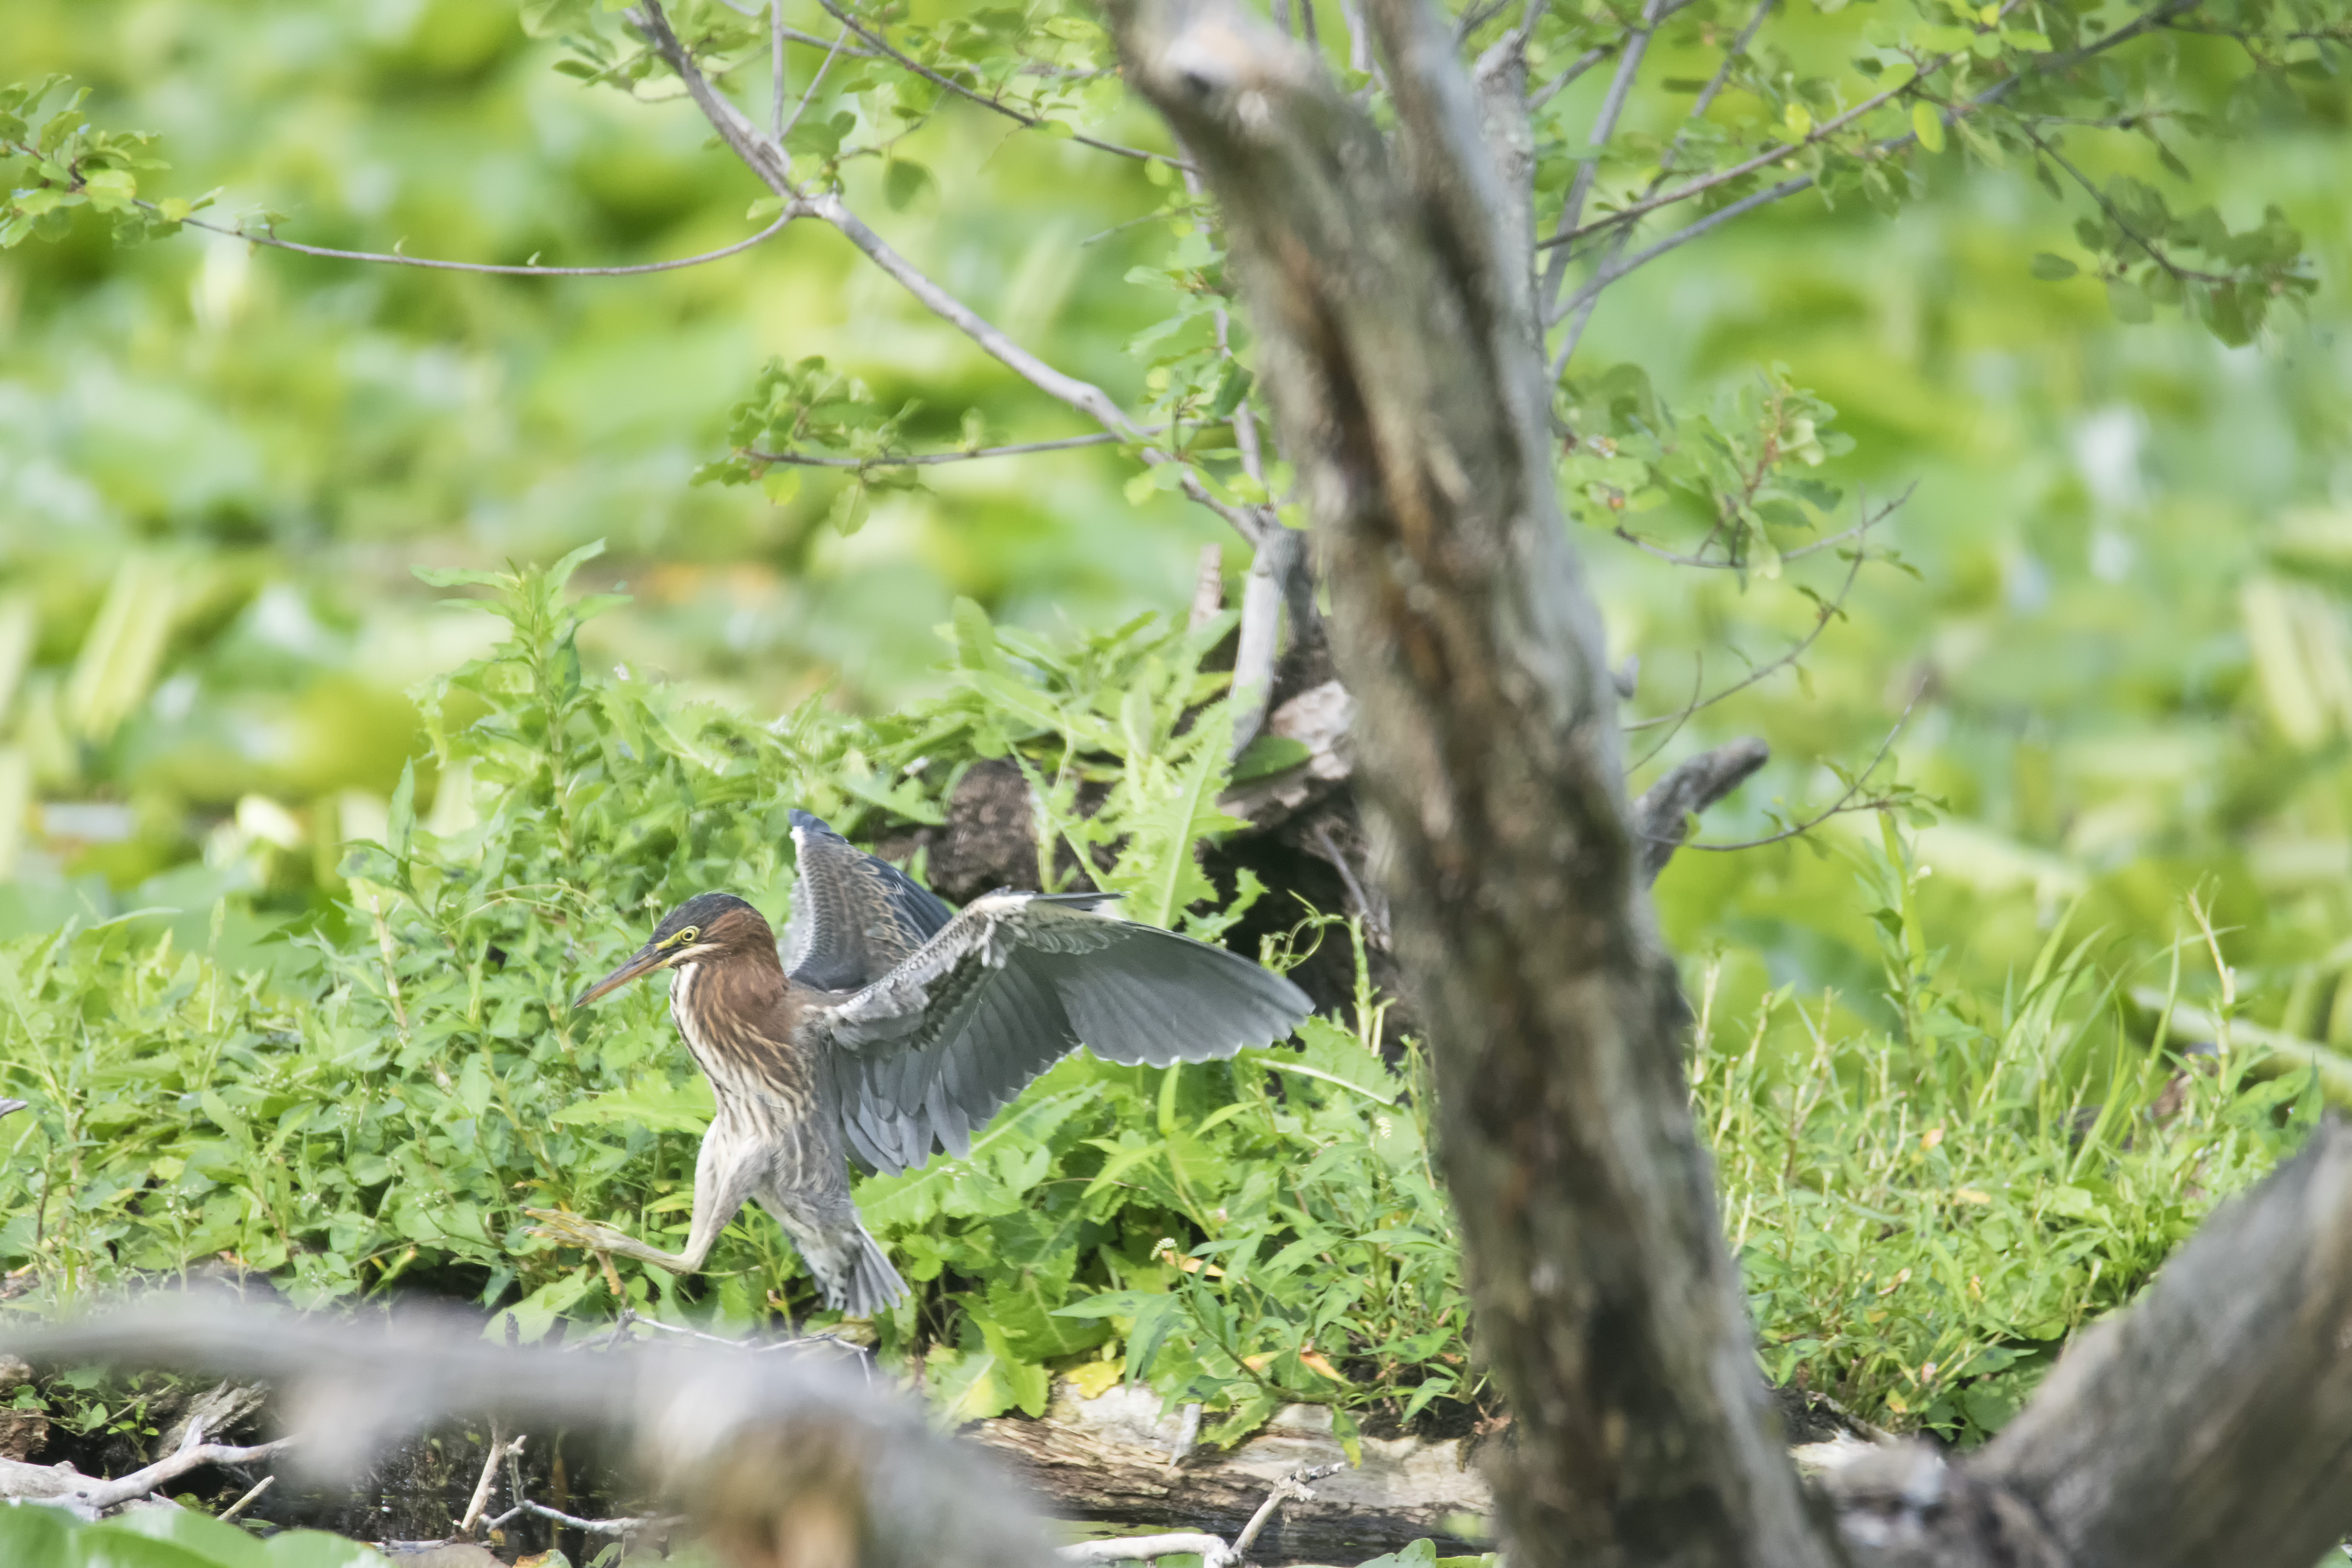
tree, nature, branch, bird, wildlife, green, jungle, squirrel, fauna, canada, vertebrate, vert, quebec, heron, sherbrooke, oiseau, perching bird